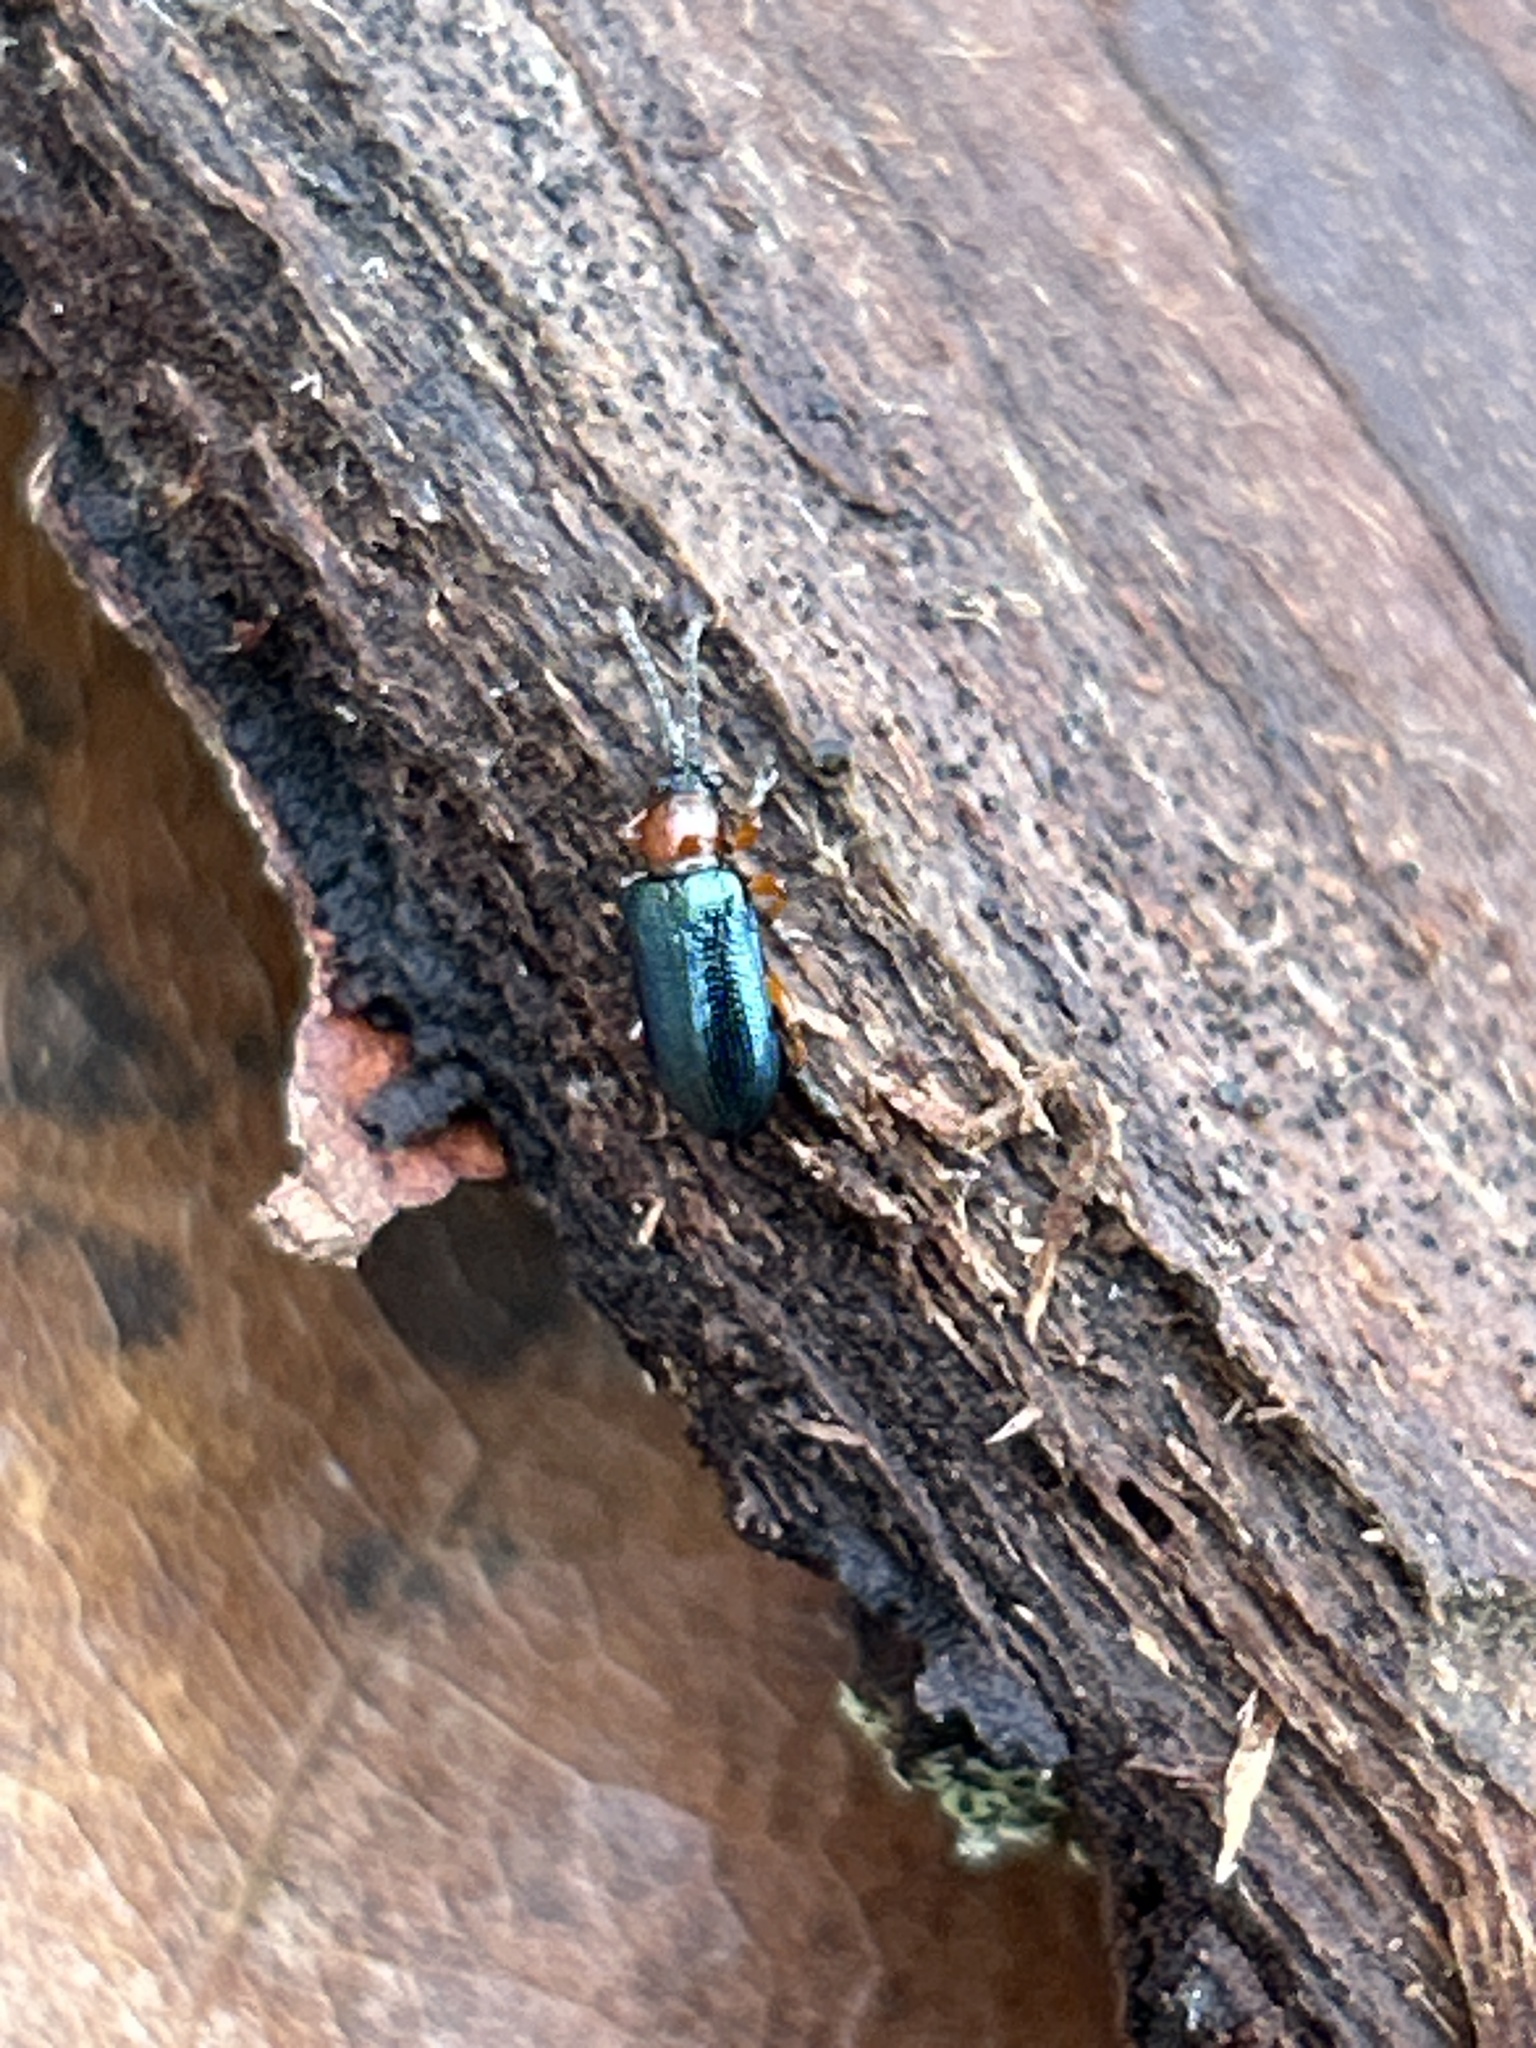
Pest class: cereal_leaf_beetle